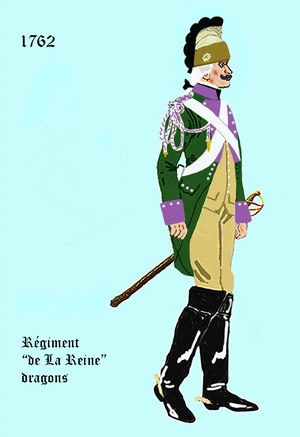
l'uniforme du régiment „de La Reine“ de 1762
Le régiment de La Reine dragons est un régiment de cavalerie français d'Ancien Régime créé en 1673 sous le nom de régiment d’Hocquincourt dragons devenu sous la Révolution le 6ᵉ régiment de dragons.